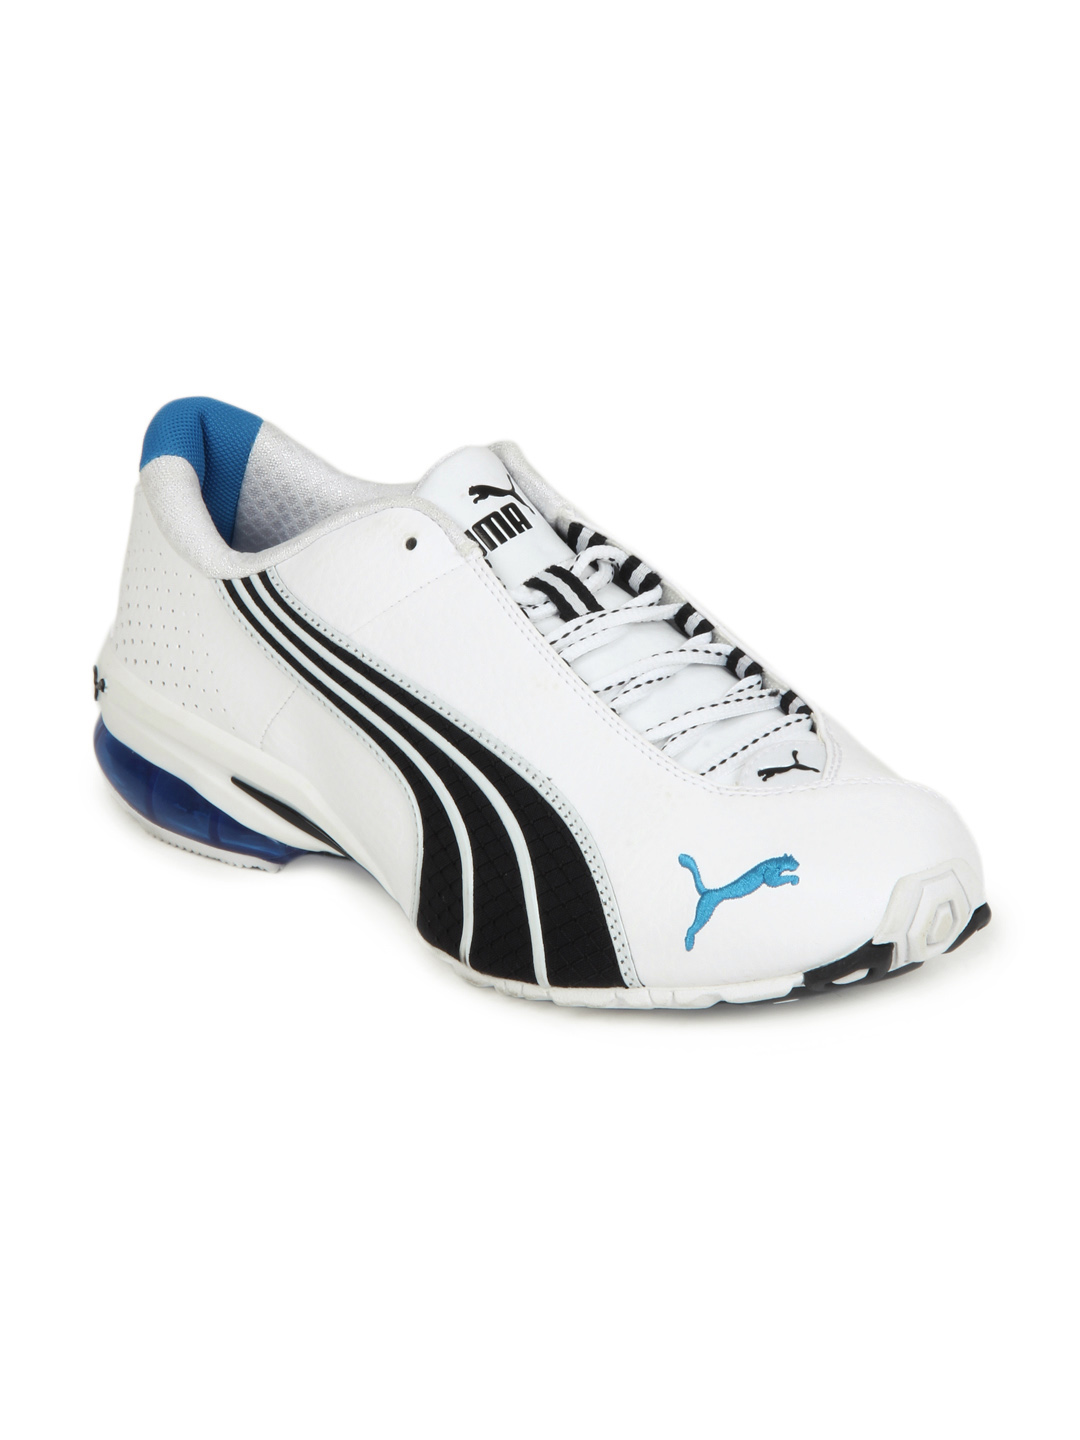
Puma Men Jago Ripstop White Sports Shoes
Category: Footwear / Shoes / Sports Shoes
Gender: Men
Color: White
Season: Summer 2015
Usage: Sports